Russell Blackford

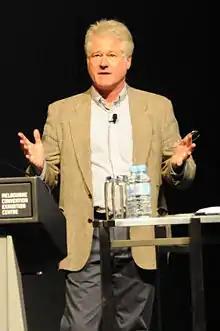
Russell Blackford speaking at 2010 Global Atheist Convention

Blackford was born in Sydney, and grew up in the city of Lake Macquarie, near Newcastle, New South Wales. After graduating with first-class honours degrees in both arts and law from the University of Newcastle and University of Melbourne respectively, Blackford was awarded a PhD in English literature, also from Newcastle, on the return to myth in modern fictional narrative (as postulated by Northrop Frye). He completed a Master of Bioethics at Monash University and was awarded a second PhD, in philosophy (also from Monash), for a thesis entitled "The philosophy of human enhancement". His supervisor was Justin Oakley.